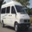
Label: bus